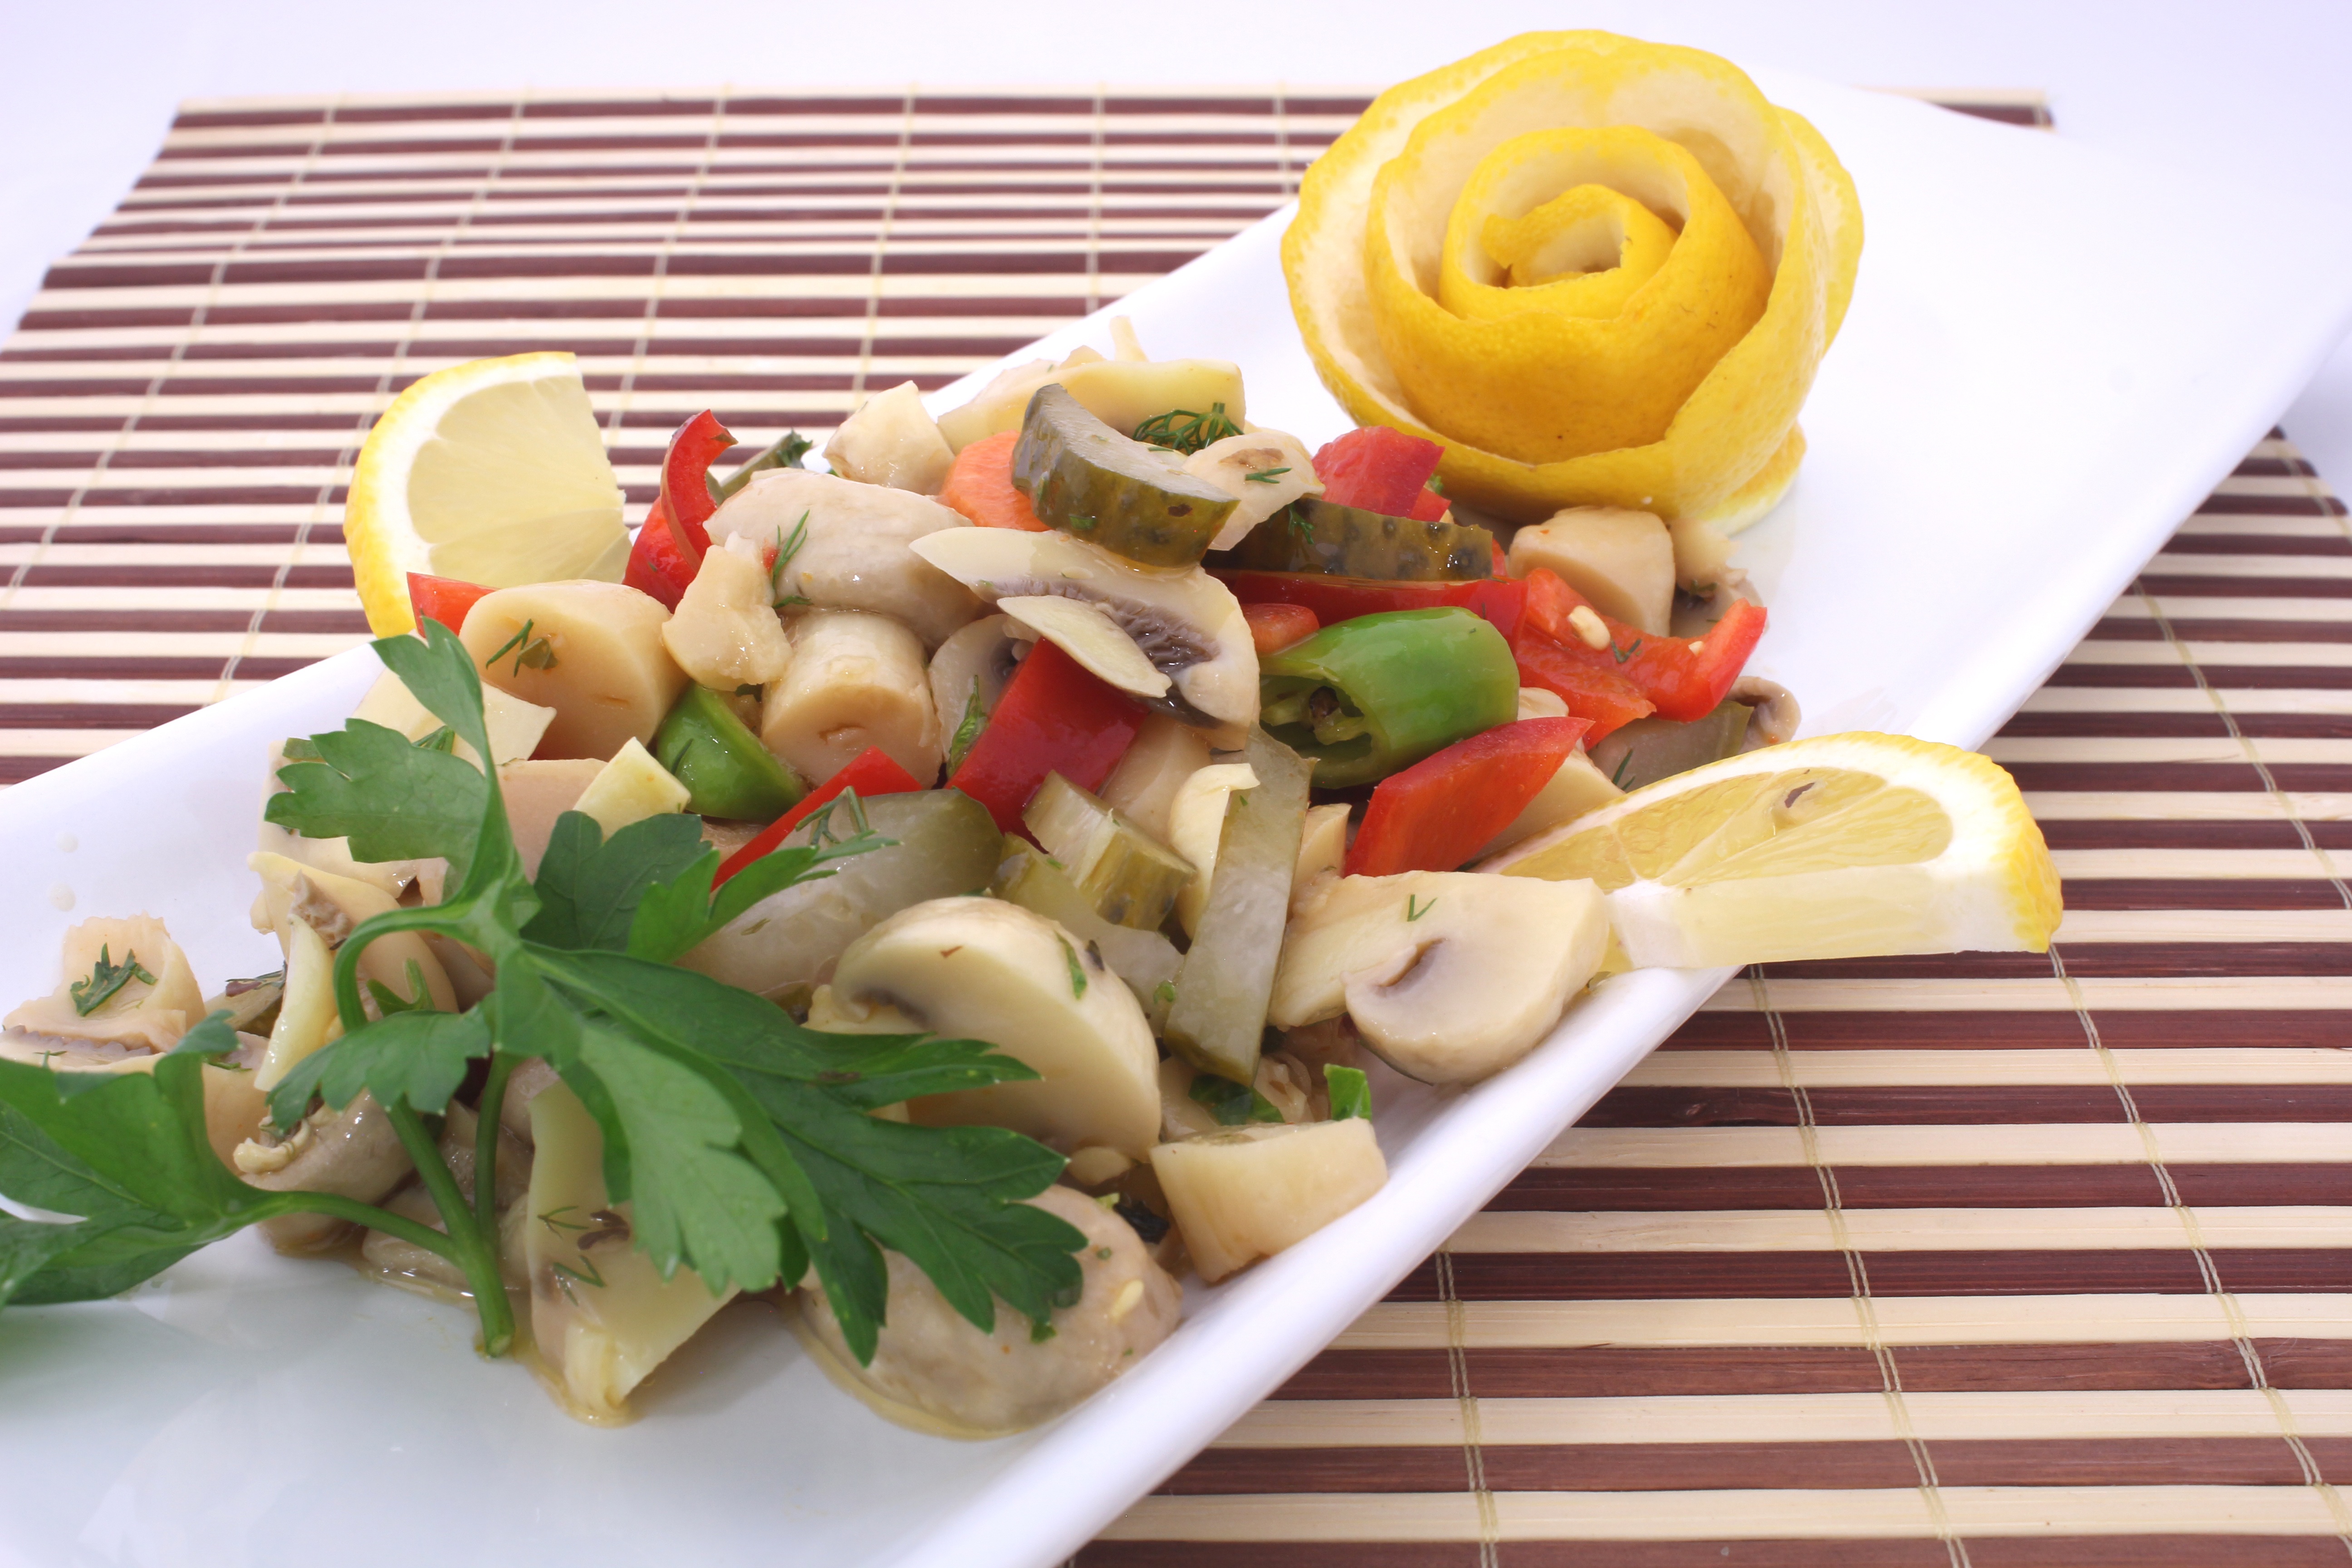
dish, meal, food, salad, produce, vegetable, plate, cuisine, help, decorative, pasta salad, appetizer, italian food, mushroom salad, cold appetizers